Parma

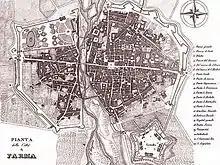
Parma in 1832

Between the 14th and the 15th centuries, Parma was at the centre of the Italian Wars. The Battle of Fornovo was fought in its territory. The French held the city in 1500–1521, with a short Papal parenthesis in 1512–1515. After the foreigners were expelled, Parma belonged to the Papal States until 1545.